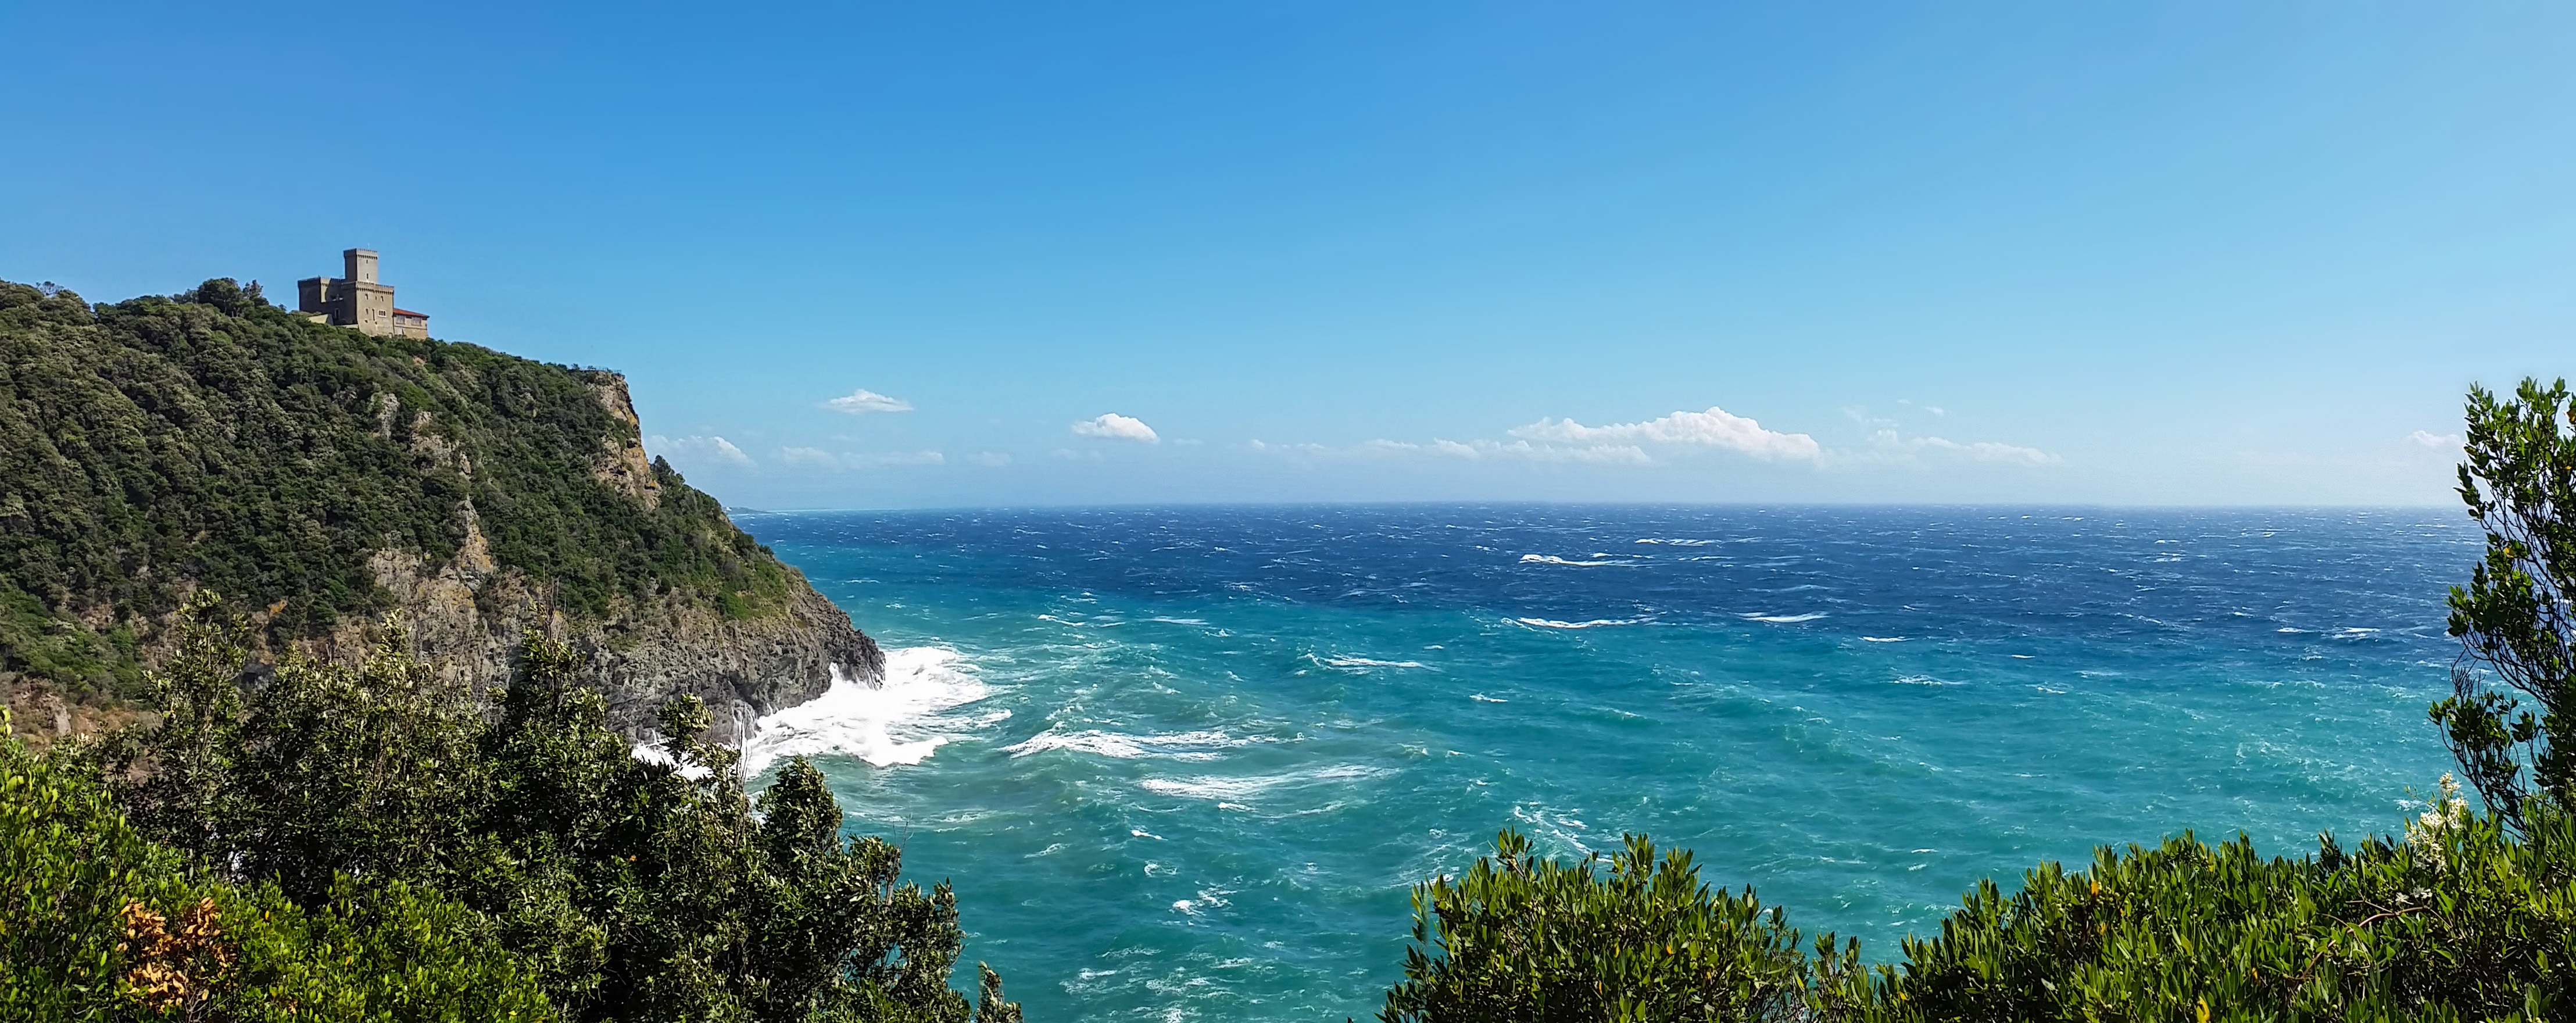
beach, sea, coast, rock, ocean, horizon, shore, panorama, vacation, cliff, cove, bay, castle, italy, tuscany, terrain, body of water, cape, islet, landform, geographical feature, promontory